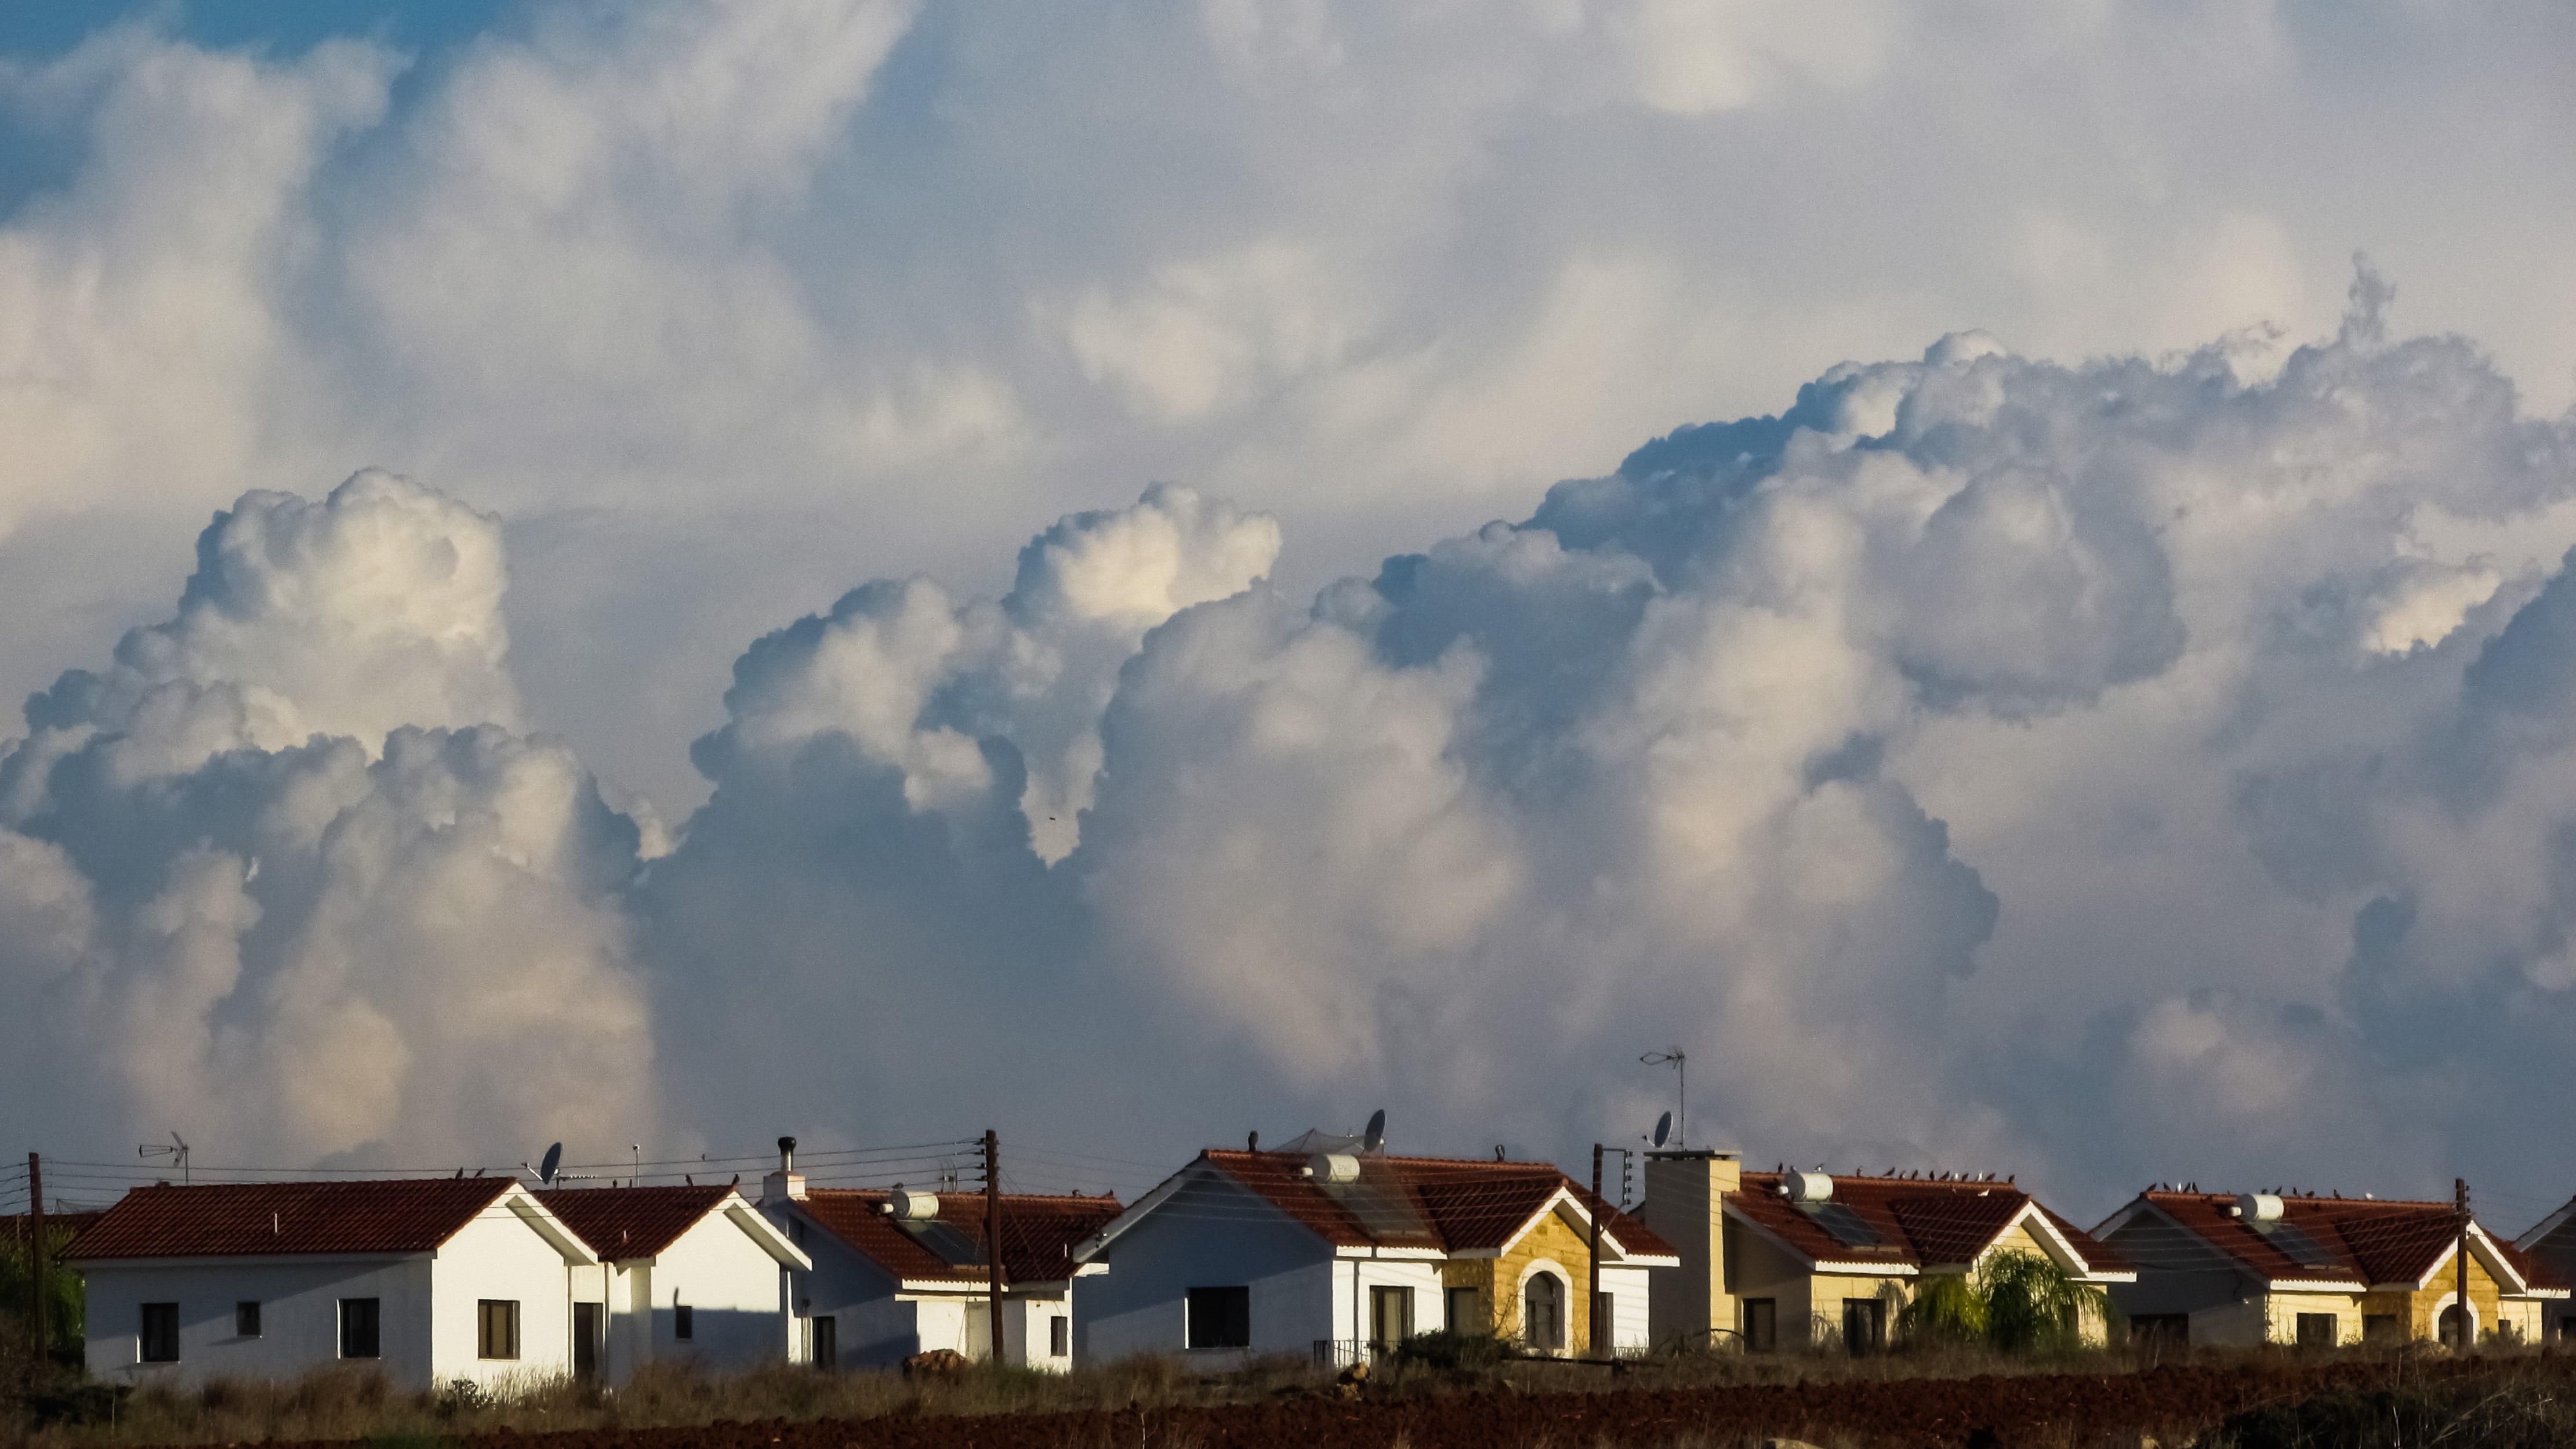
cloud, sky, sunlight, morning, village, dusk, evening, autumn, scenery, weather, cumulus, clouds, houses, dramatic, spectacular, cyprus, rural area, frenaros, meteorological phenomenon, atmosphere of earth